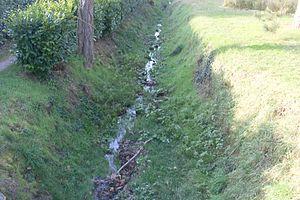
Les Arnis à Balma
Le Ruisseau de Noncesse ou les Arnis ou le ruisseau des Arnis est un cours d'eau du département de la Haute-Garonne, en ancienne région Midi-Pyrénées, donc en nouvelle région Occitanie, et un affluent droit de l'Hers-Mort, donc un sous-affluent de la Garonne.